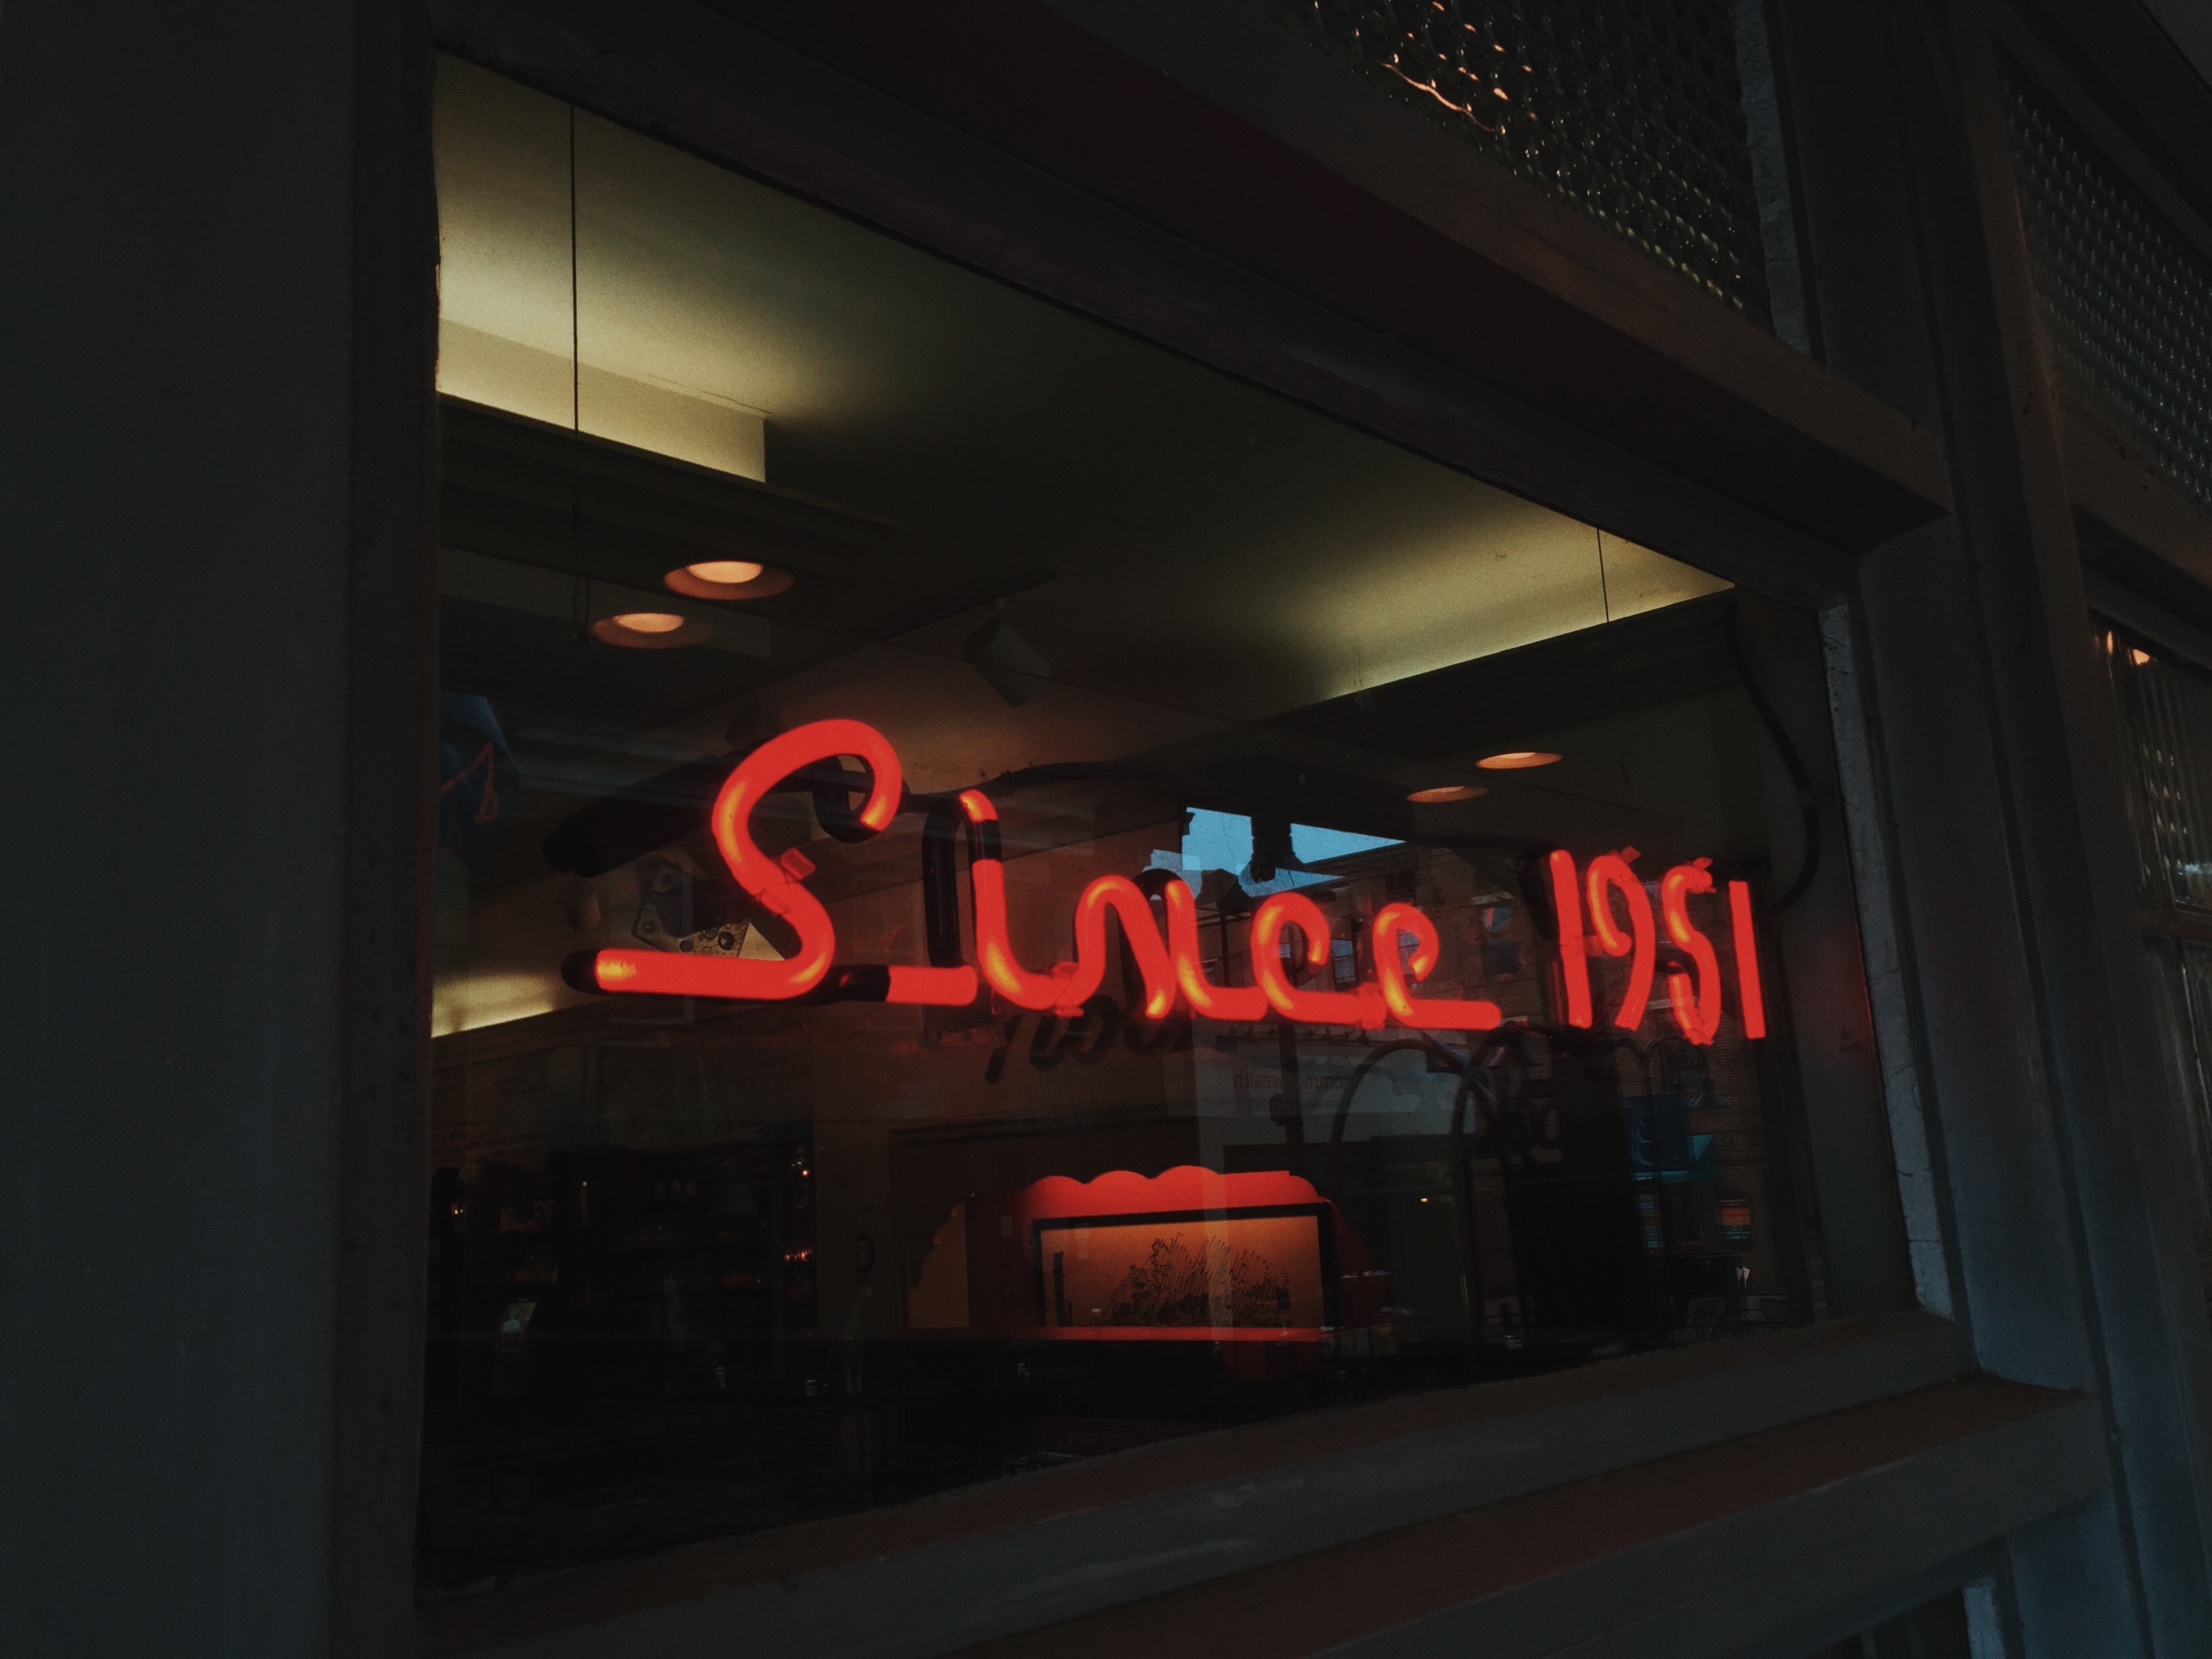
light, night, restaurant, bar, signage, lighting, neon, neon sign, shape